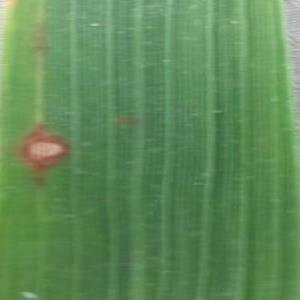
Disease: Blast